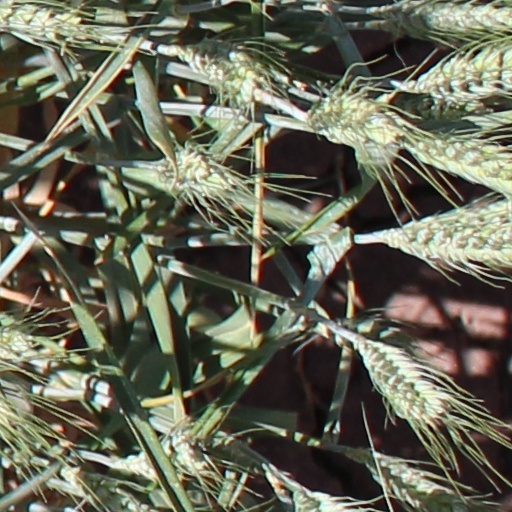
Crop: wheat